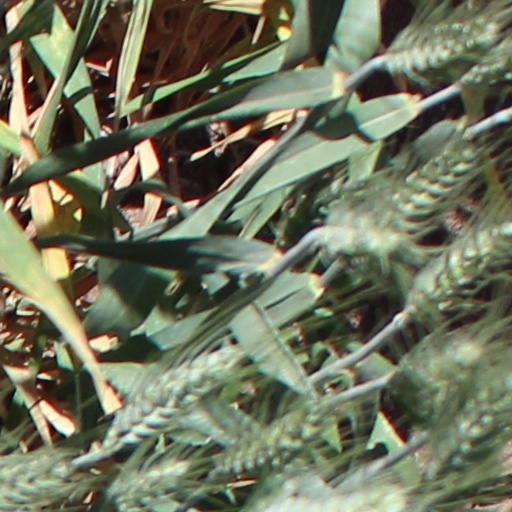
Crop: wheat